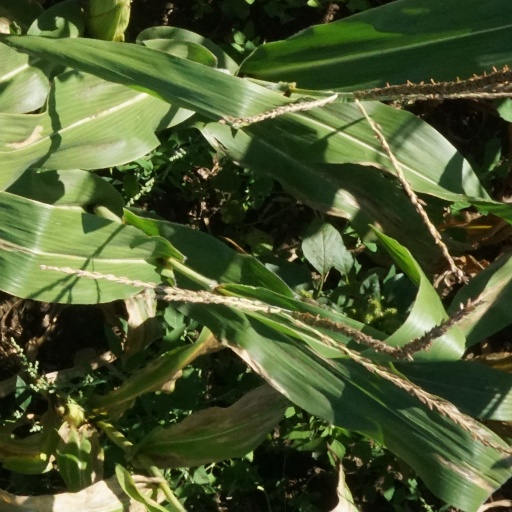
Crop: maize; corn